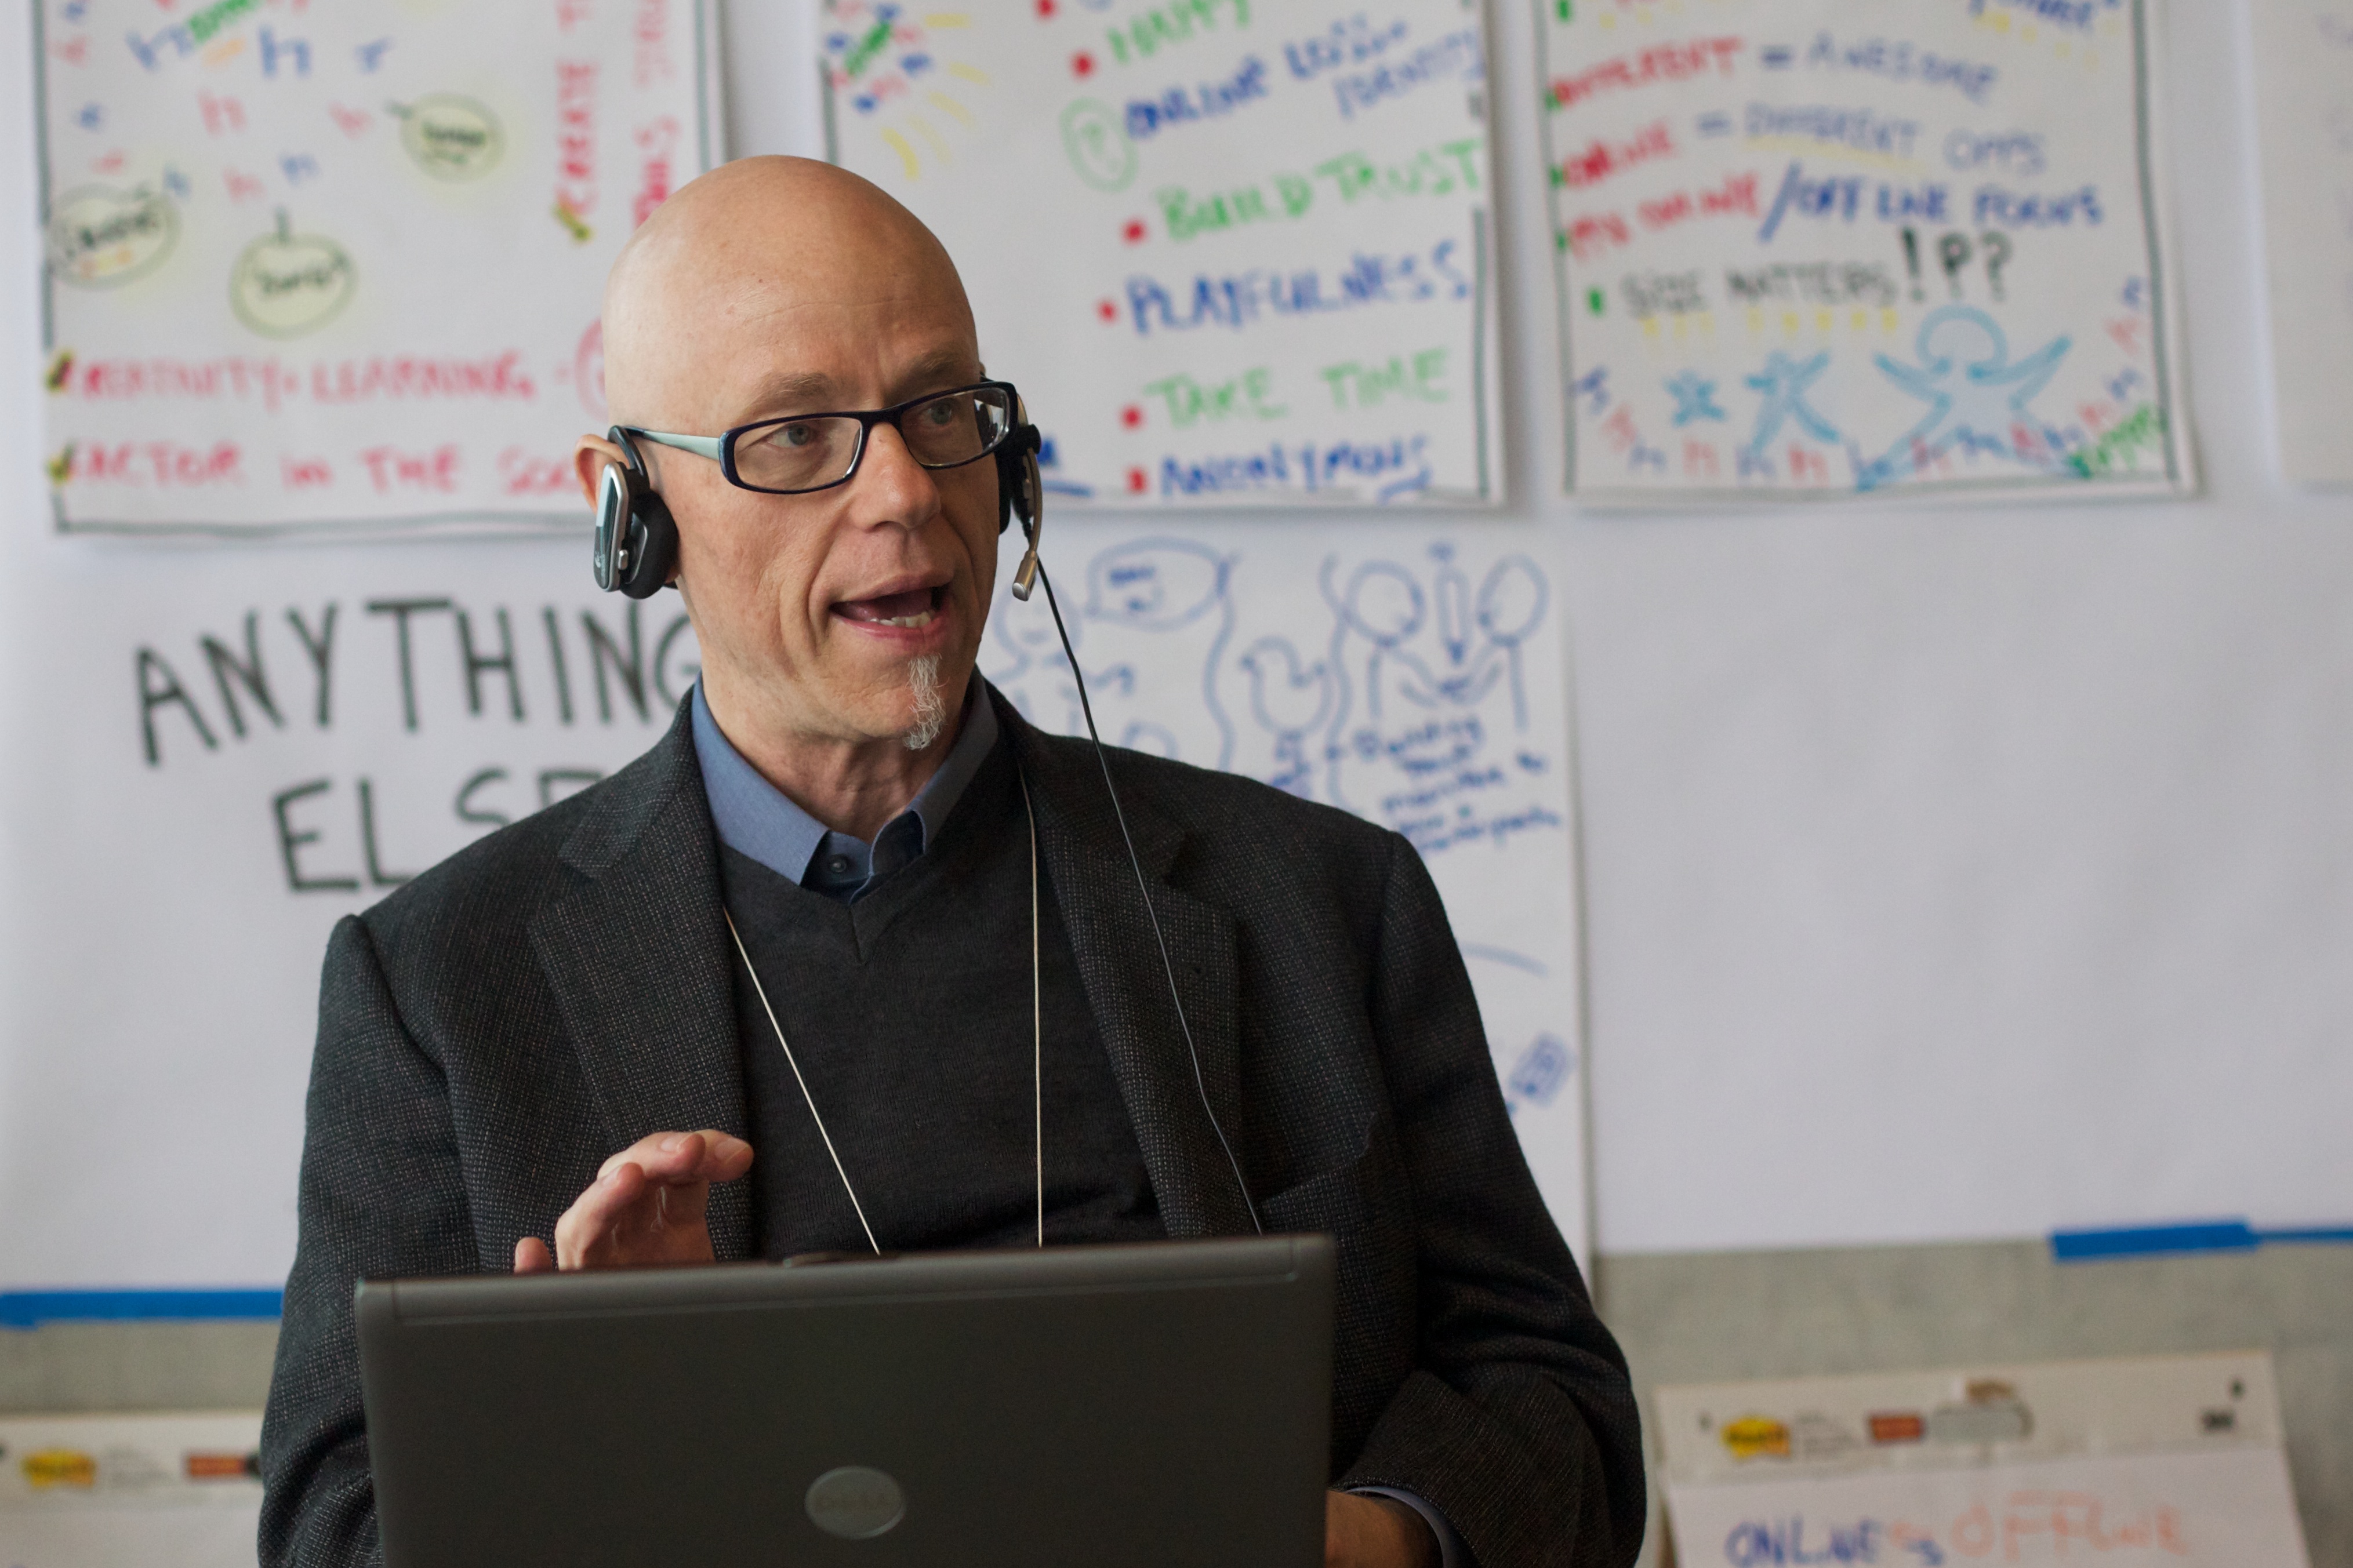
community, professional, education, oce2011